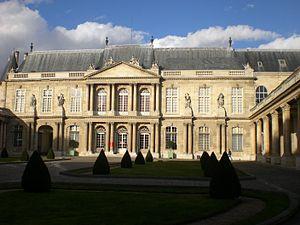
Paris, Hôtel de Soubise, XVIII siècle